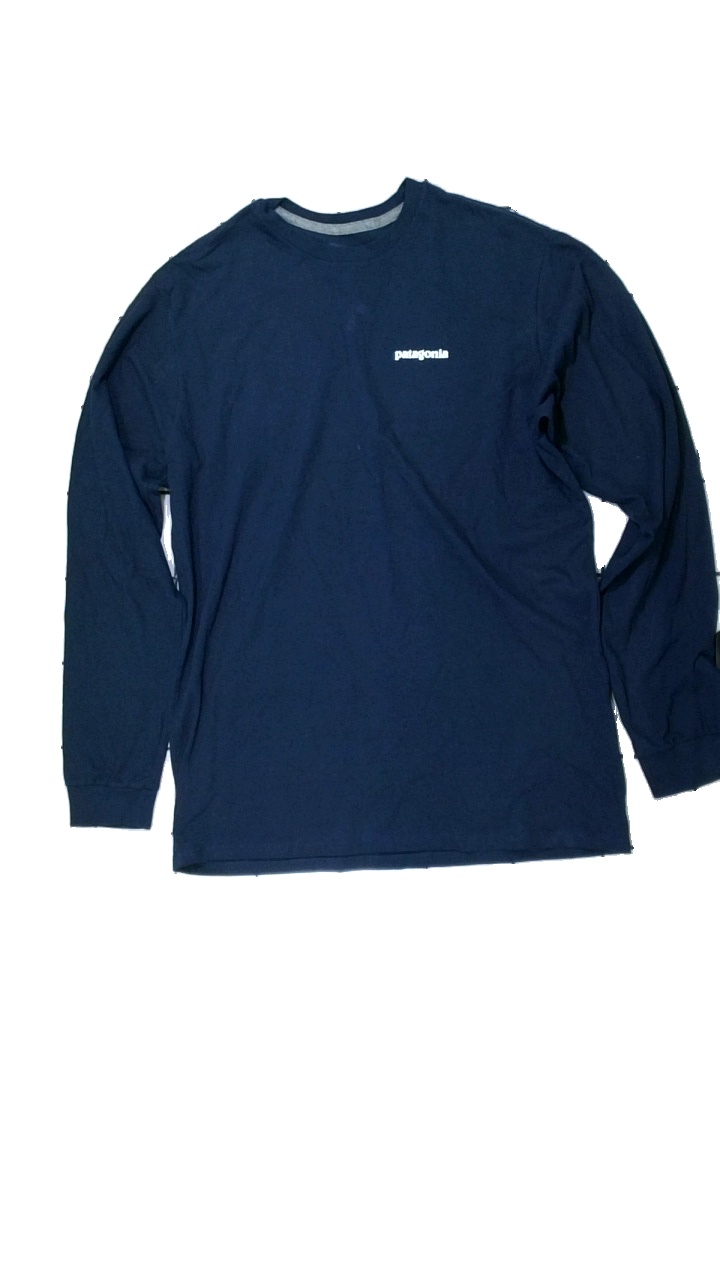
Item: Top (Men)
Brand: Patagonia
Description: blå långärmad tröja med logga, lite luddig
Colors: Blue, White, Pink
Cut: Regular
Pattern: Logo print
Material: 50% polyester 50% cotton
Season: All
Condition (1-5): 4
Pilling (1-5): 5
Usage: Reuse
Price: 50-100